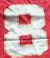
Number: 8